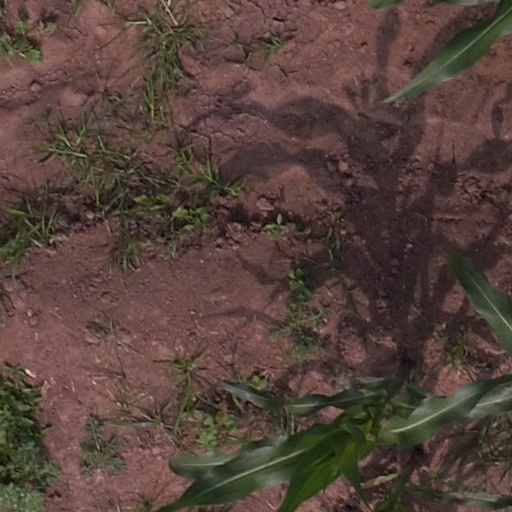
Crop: maize; corn